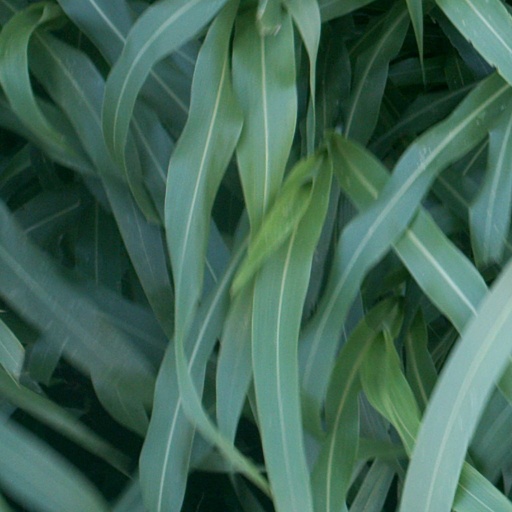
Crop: sorghum